Enthalpy

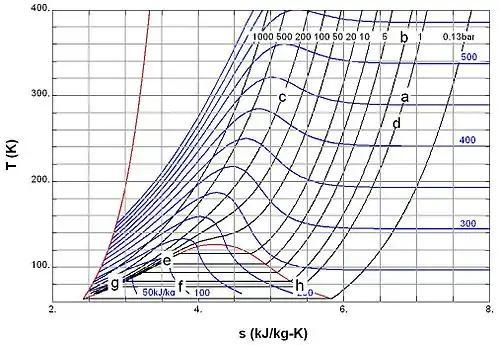
diagram of nitrogen. The red curve at the left is the melting curve. The red dome represents the two-phase region with the low-entropy side the saturated liquid and the high-entropy side the saturated gas. The black curves give the relation along isobars. The pressures are indicated in bar. The blue curves are isenthalps (curves of constant enthalpy). The values are indicated in blue in . The specific points a, b, etc., are treated in the main text.

The enthalpy values of important substances can be obtained using commercial software. Practically all relevant material properties can be obtained either in tabular or in graphical form. There are many types of diagrams, such as diagrams, which give the specific enthalpy as function of temperature for various pressures, and diagrams, which give as function of for various . One of the most common diagrams is the temperature–specific entropy diagram ( diagram). It gives the melting curve and saturated liquid and vapor values together with isobars and isenthalps. These diagrams are powerful tools in the hands of the thermal engineer.